Nishimera, Miyazaki

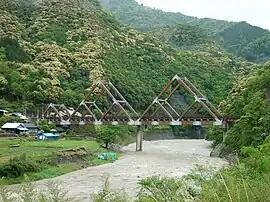
Karikobouzu Bridge

Nishimera is an inland village located in the central western part of Miyazaki Prefecture, with 96% of its area covered by mountains and forest. It is made up of the hamlets of Murasho, Ogawa, Koshino, Yokono, Takehara, Kanmera, and Itaya.